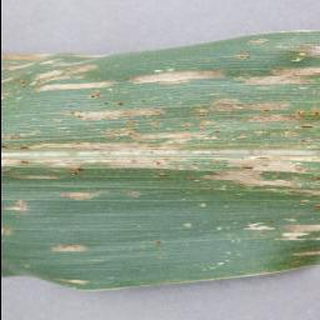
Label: corn_cercospora_leaf_spot